USS Florida (BB-30)

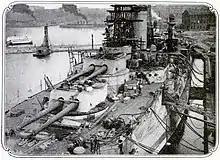
"Florida" during fitting-out work in 1911

"Florida" was laid down at the New York Navy Yard on 9 March 1909. She was launched on 12 May 1910, and commissioned into the US Navy on 15 September 1911. She spent the next several months on training cruises in the Caribbean and off Maine, after which she moved to Hampton Roads to join the Atlantic Fleet. She arrived on 29 March 1912, and was made the flagship of the 1st Battleship Division (BatDiv). For the next two years, she participated in the normal routine of peacetime exercises with her division and squadron and with the entire Atlantic Fleet. She also conducted extensive gunnery training and took midshipmen from the US Naval Academy on midshipman training cruises.